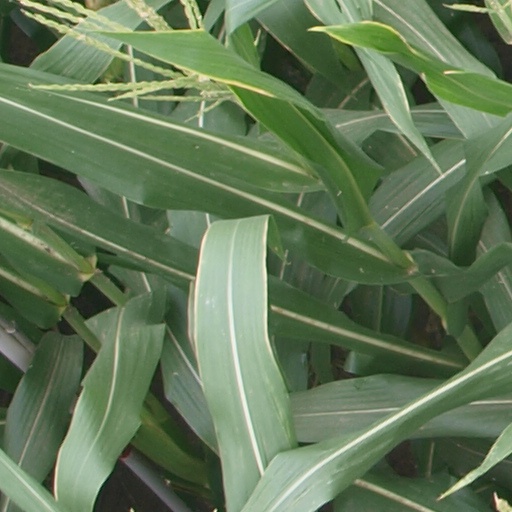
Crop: maize; corn